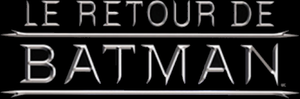
Logo du film Le retour de Batman.
Batman : Le Défi ou Le Retour de Batman au Québec est un film américano-britannique de Tim Burton, sorti en 1992. C'est la suite de Batman, sorti en 1989, basé sur le personnage de DC Comics.